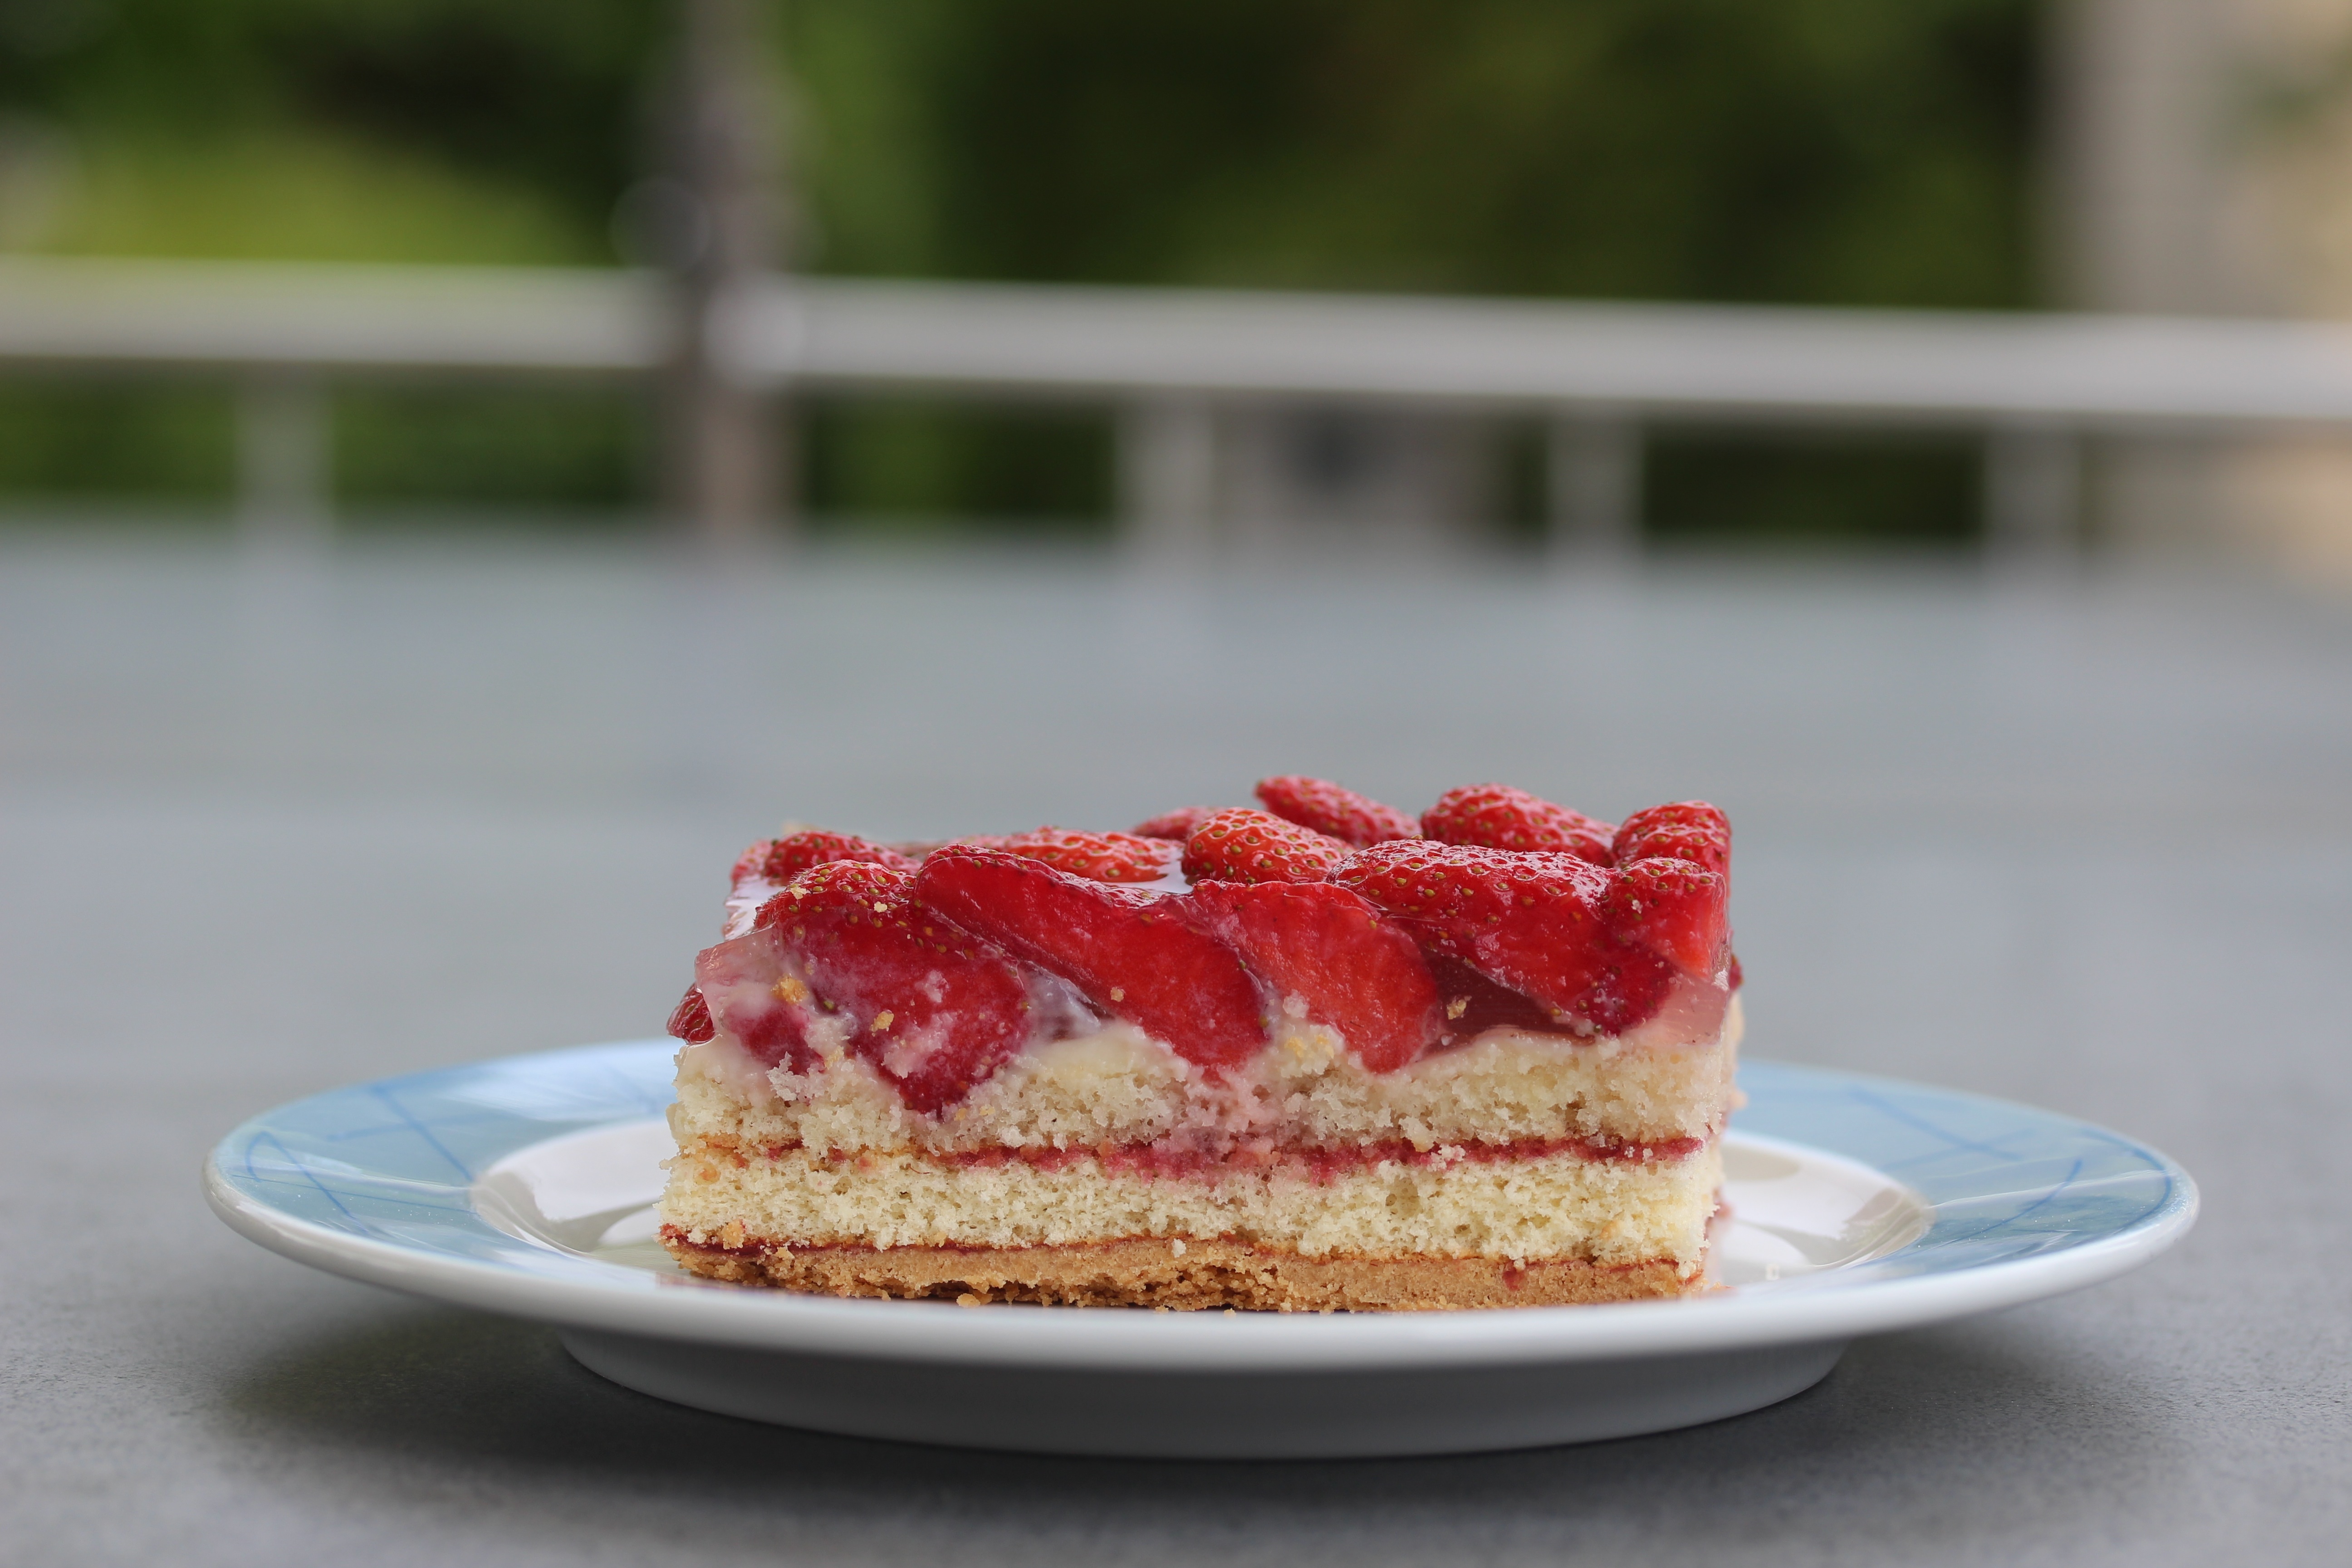
plant, raspberry, fruit, berry, sweet, dish, food, produce, dessert, cream, delicious, cake, strawberry, bake, festival, strawberries, birthday, cheesecake, pastry shop, strawberry cake, piece of cake, strawberry pie, strawberry sections, cutting of